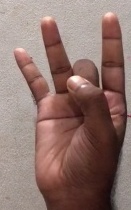
ASL sign: 8